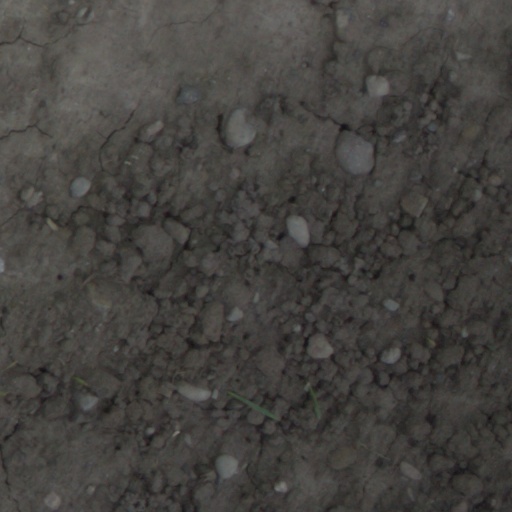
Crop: wheat